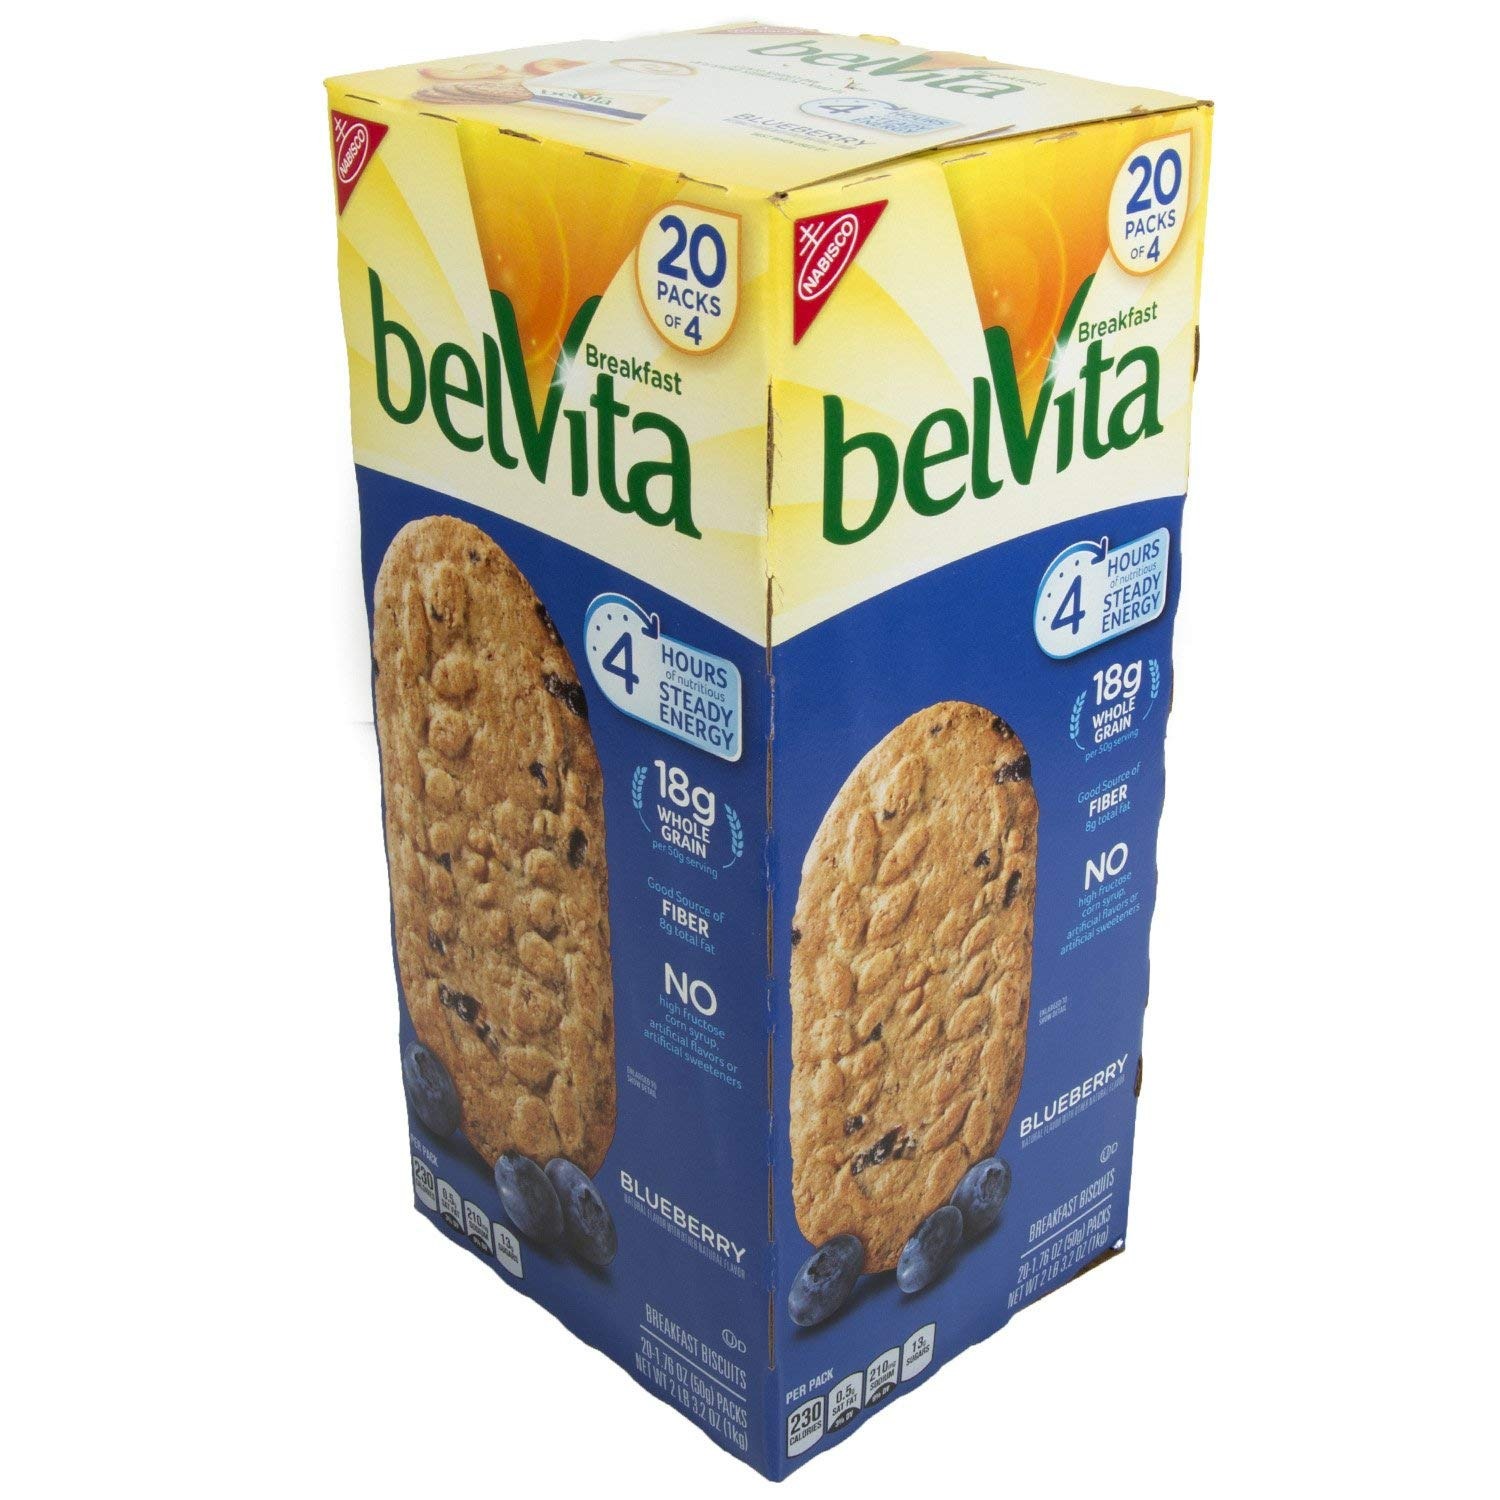
Item Name: Belvita Blueberry biscuit (20 Pack x 1.76 Oz), 35.2 Ounce
Bullet Point 1: Provides 4 hours of nutritious, steady energy
Bullet Point 2: 18 g whole grain per 50 g serving
Bullet Point 3: Made with high-quality and wholesome ingredients
Value: 35.2
Unit: ounce

Price: 31